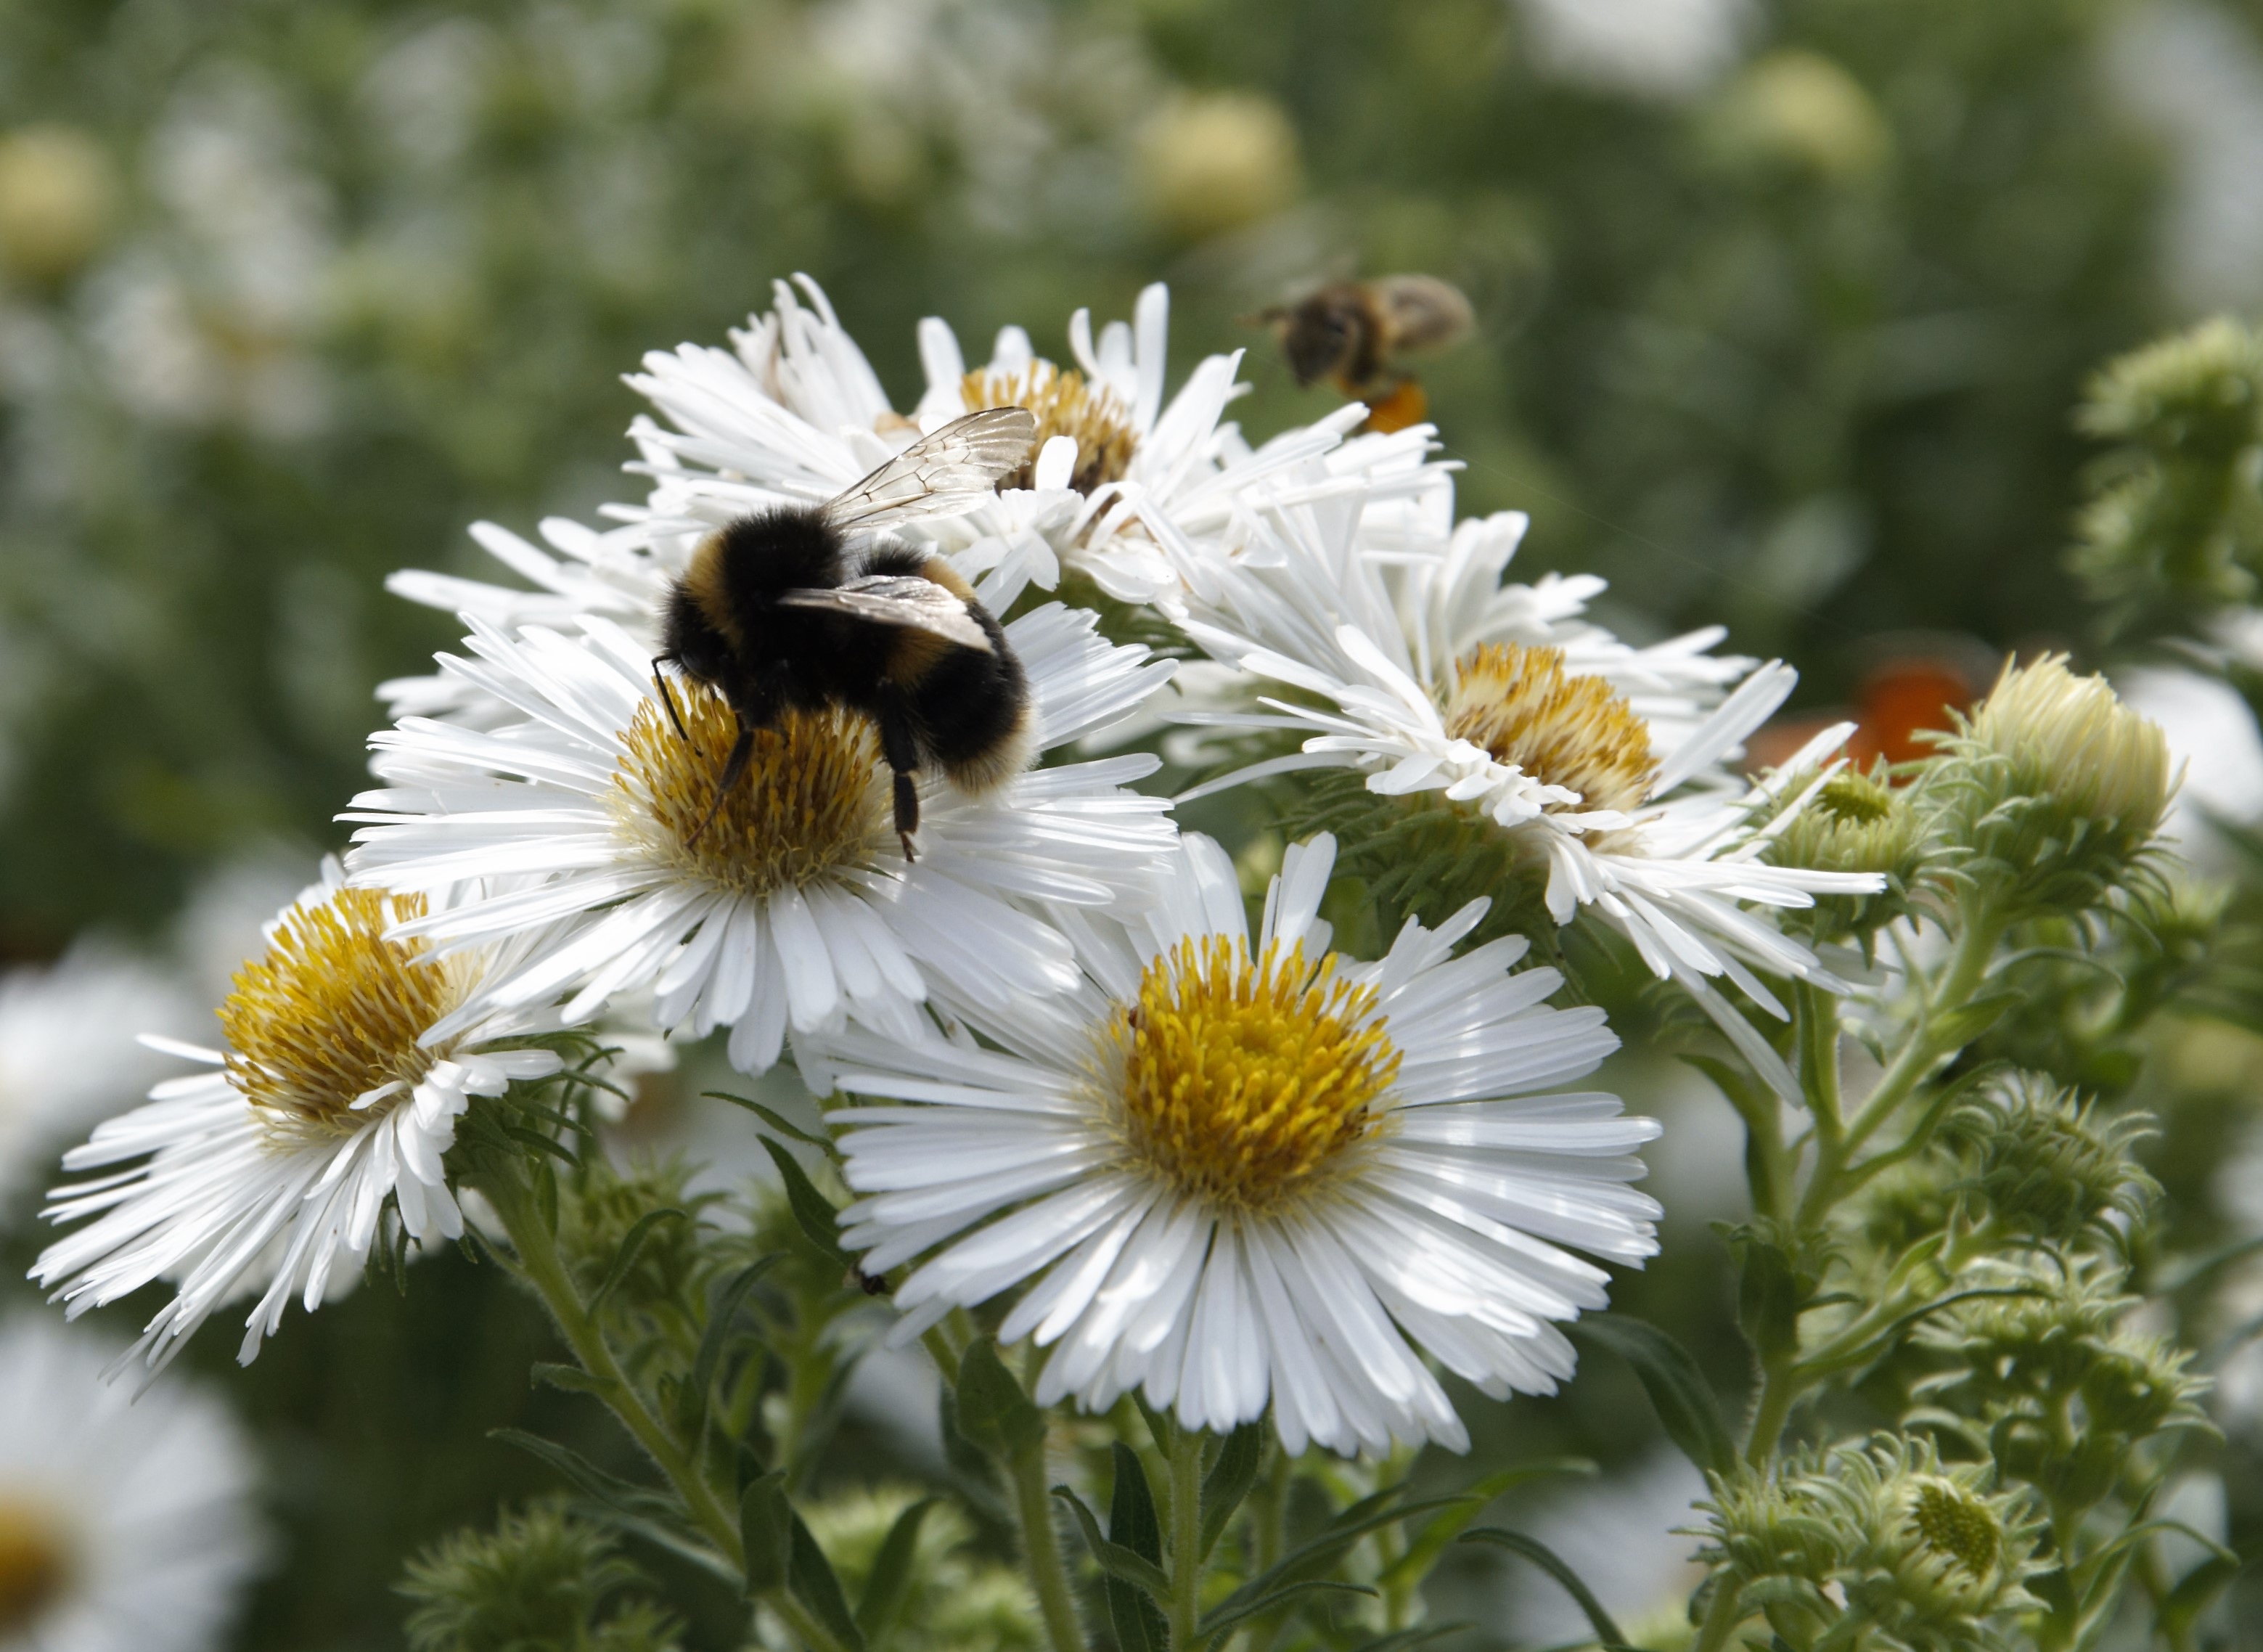
plant, meadow, flower, petal, daisy, insect, natural, botany, garden, flora, fauna, invertebrate, wildflower, flowers, wings, aster, bee, nectar, macro photography, flowering plant, daisy family, oxeye daisy, land plant, chamaemelum nobile, marguerite daisy, membrane winged insect